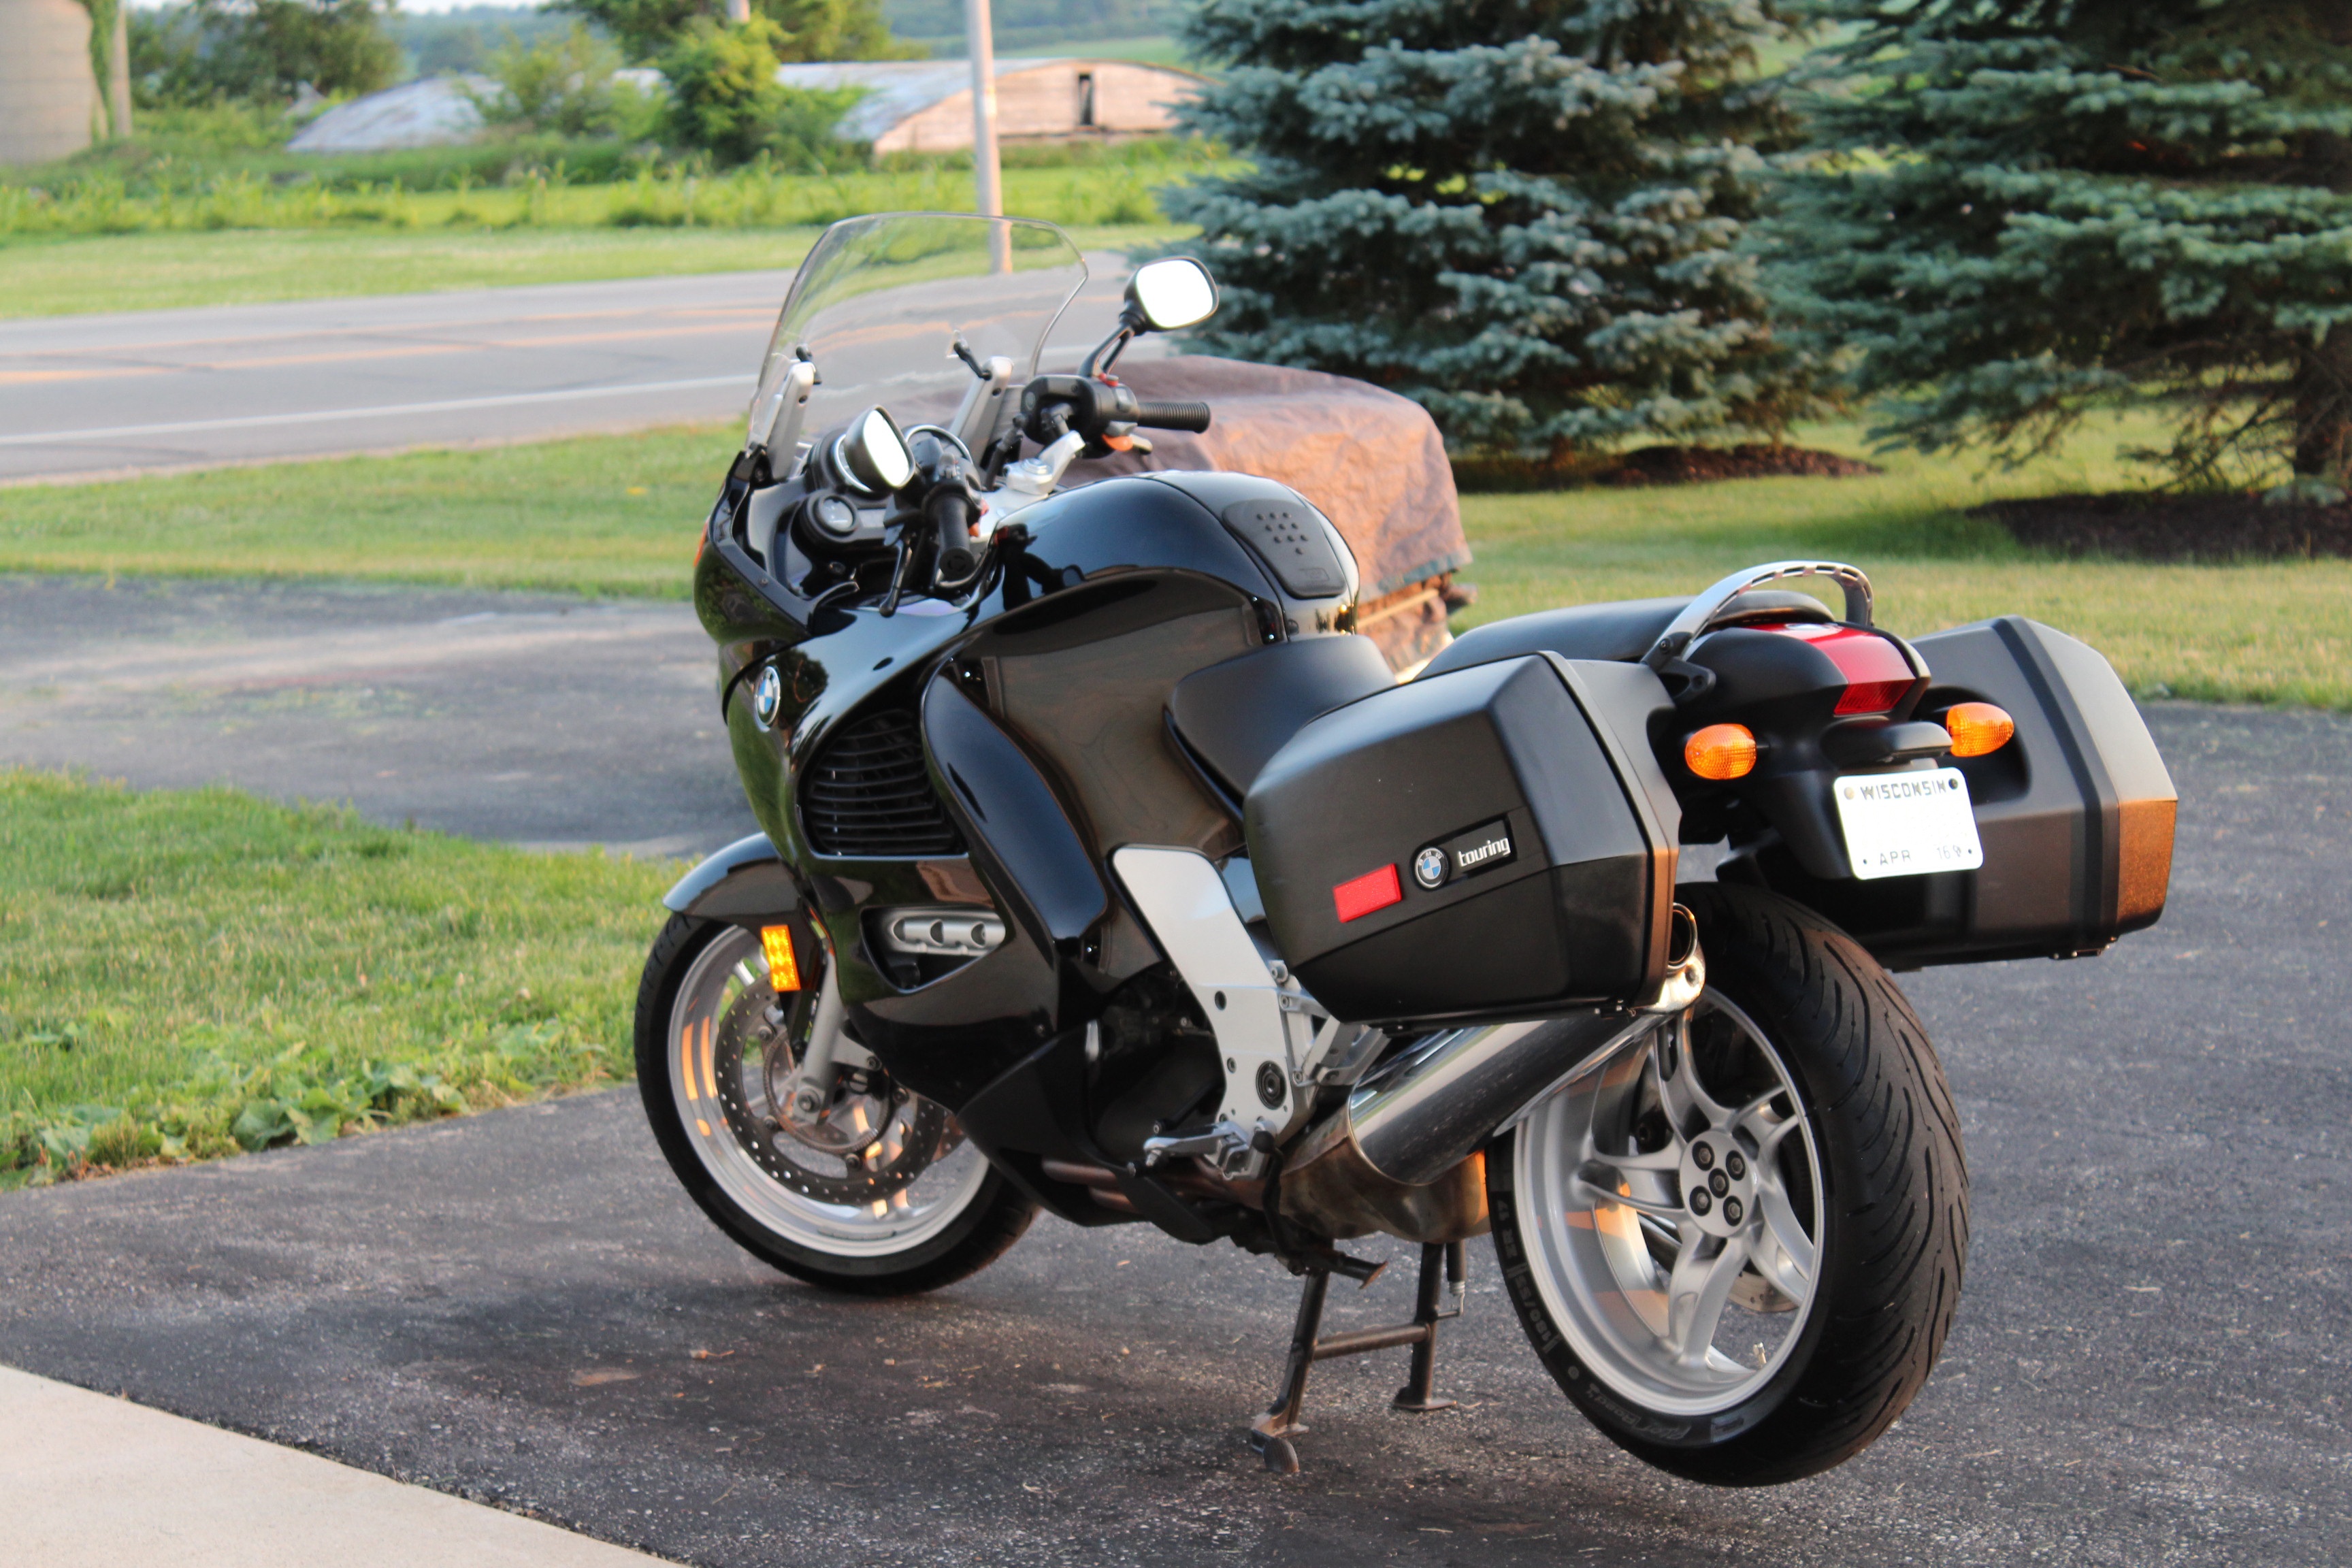
car, wheel, vehicle, motorcycle, bmw, german, motorrad, cruiser, motorcycling, land vehicle, bmw motorrad, k1200rs, automobile make